USCGC Maple

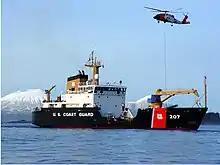
USCGC "Maple" practices vertical replenishment in 2004

"Maple" was the fourth "Juniper"-class cutter to receive her mid-life overhaul under of the Coast Guard's In-Service Vessel Sustainment program. The goal of the work was to extend the ship's life for another 15 years. During her upgrade much of her deck equipment, machinery control, propeller, and HVAC systems were overhauled. Corroded steel was replaced. "Maple" left the Coast Guard Yard on November 7, 2018.